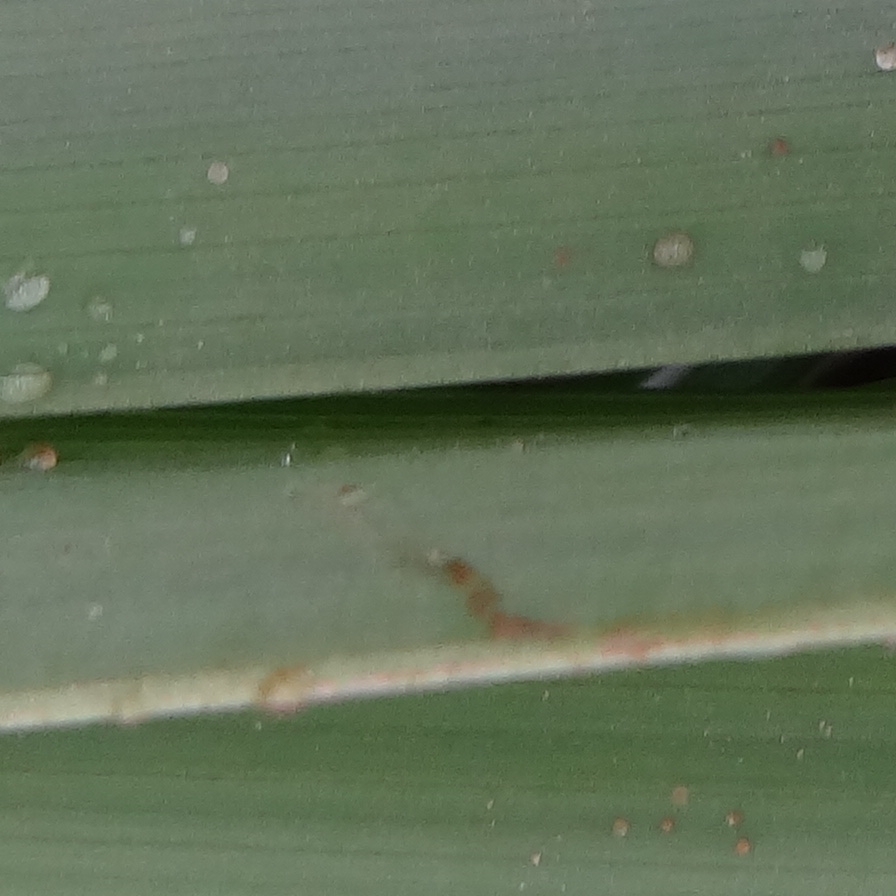
Label: Honey